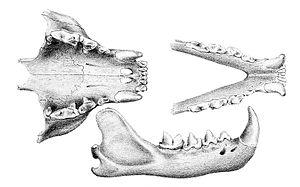
Dentition de Cryptoprocta ferox (Fossa (animal))
Le fossa, aussi appelé cryptoprocte féroce et unique représentant actuel du genre Cryptoprocta, est une espèce de mammifère féliforme de la famille des Eupleridae, endémique de Madagascar. Il est le plus gros mammifère carnivore de l'île et est parfois comparé à un petit puma. Les adultes mesurent 70 à 80 cm de long du museau à la base de la queue, et pèsent de 5,5 à 8,6 kg, les mâles étant plus lourds que les femelles. Ses griffes semi-rétractiles permettent au fossa de grimper et de descendre des arbres la tête en avant, et l'animal peut aussi sauter d'arbre en arbre. Le fossa est un représentant très particulier dans sa famille, ses organes génitaux partageant certains caractères avec les félins et les hyènes.